Arthur Clare Cawley

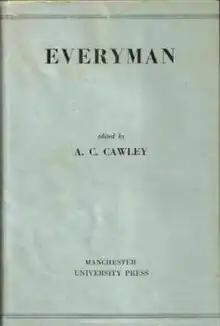
First edition cover of "Everyman", which Cawley edited

Arthur Clare Cawley (21 November 1913 – 7 January 1993) was Professor of English Language and Medieval English Literature at the University of Leeds.